Ringstrasse

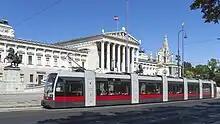
A tram on the Ring

The Ringstrasse primarily serves as a major transportation route, playing a significant role in Vienna's road network. It is a three-lane, one-way road that operates in a clockwise direction. The road is serviced by public transportation, with the tram lines 1 and 2 running partly around the Ring. The two bike lanes on either side of the street are the two most-used bike lanes in Austria. However, these bike lanes have faced criticism from activists, as they are often interrupted by intersecting roads and are occasionally shared with pedestrians, leading to issues in tourist-heavy areas.